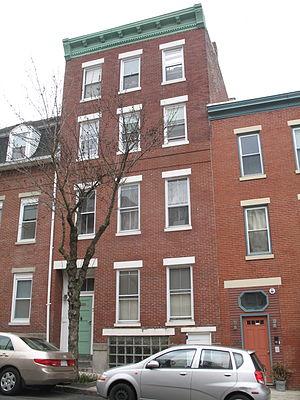
L' Albert Einstein Institution est une association à but non lucratif spécialisée dans l'étude des méthodes de résistance non-violente dans les conflits. Elle s'implique en particulier dans des situations contemporaines et communique par des livres, conférences, consultations et ateliers. Le fondateur est Gene Sharp, connu pour ses ouvrages sur la stratégie de l'action non-violente. Les buts de l'Albert Einstein Institution sont la défense de la liberté et de la démocratie, et la réduction de la violence par l'action non-violente.